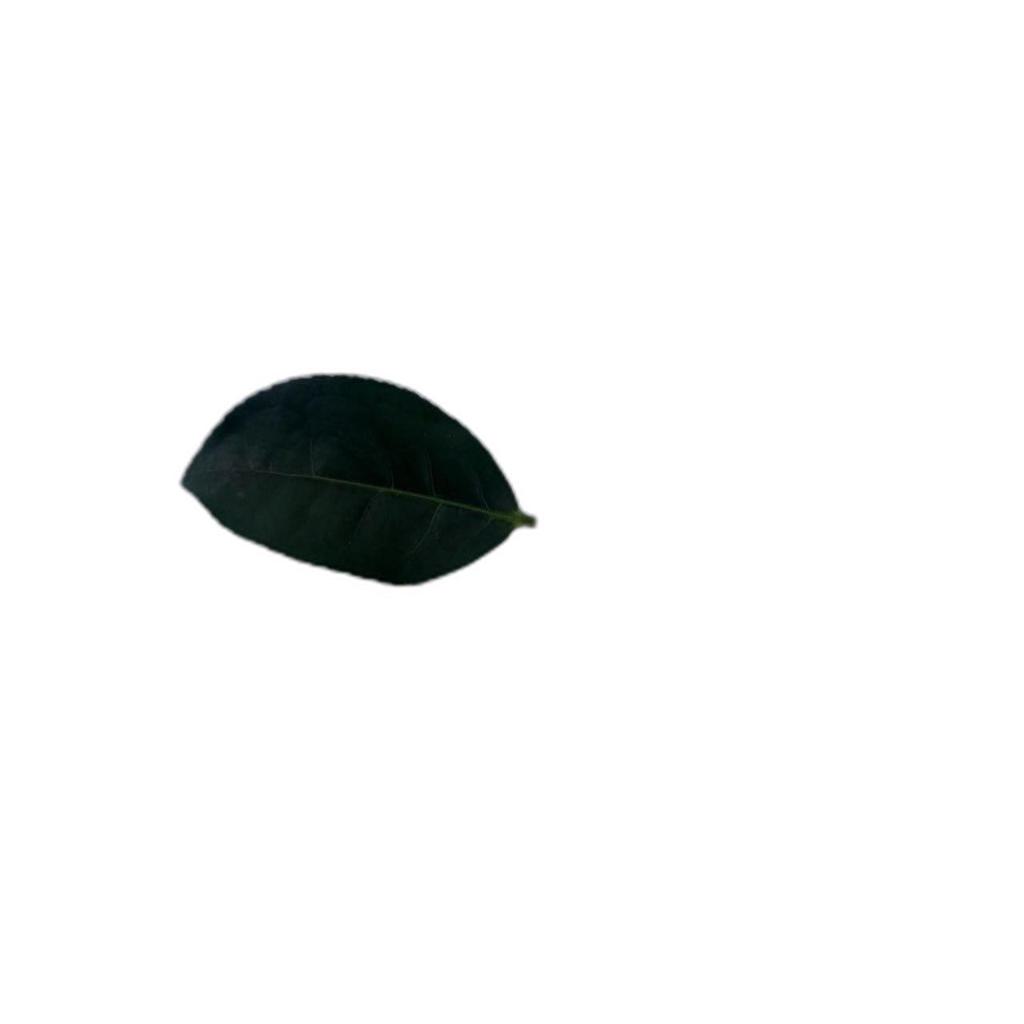
Label: Healthy